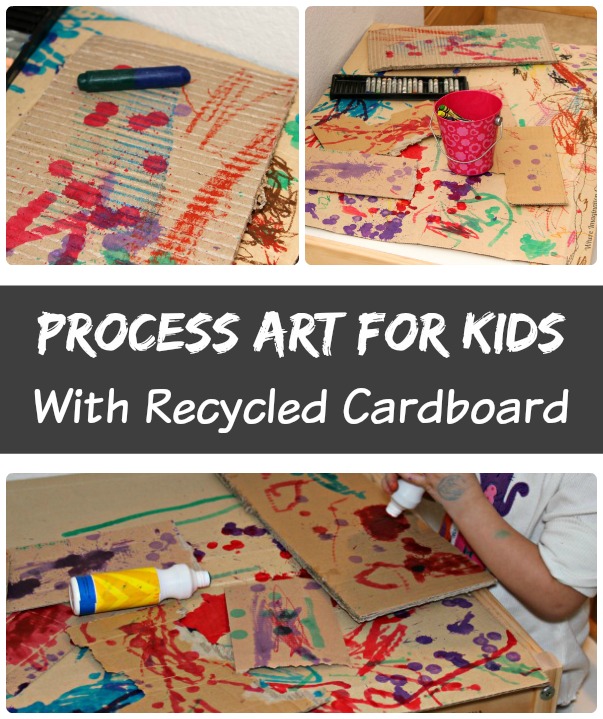
Label: cardboard